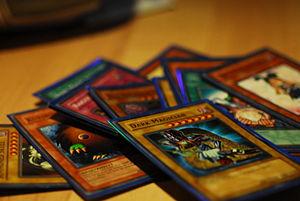
Un manga est une bande dessinée japonaise.